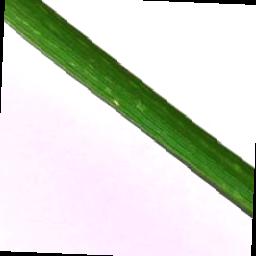
Label: Rice___Leaf_Blast